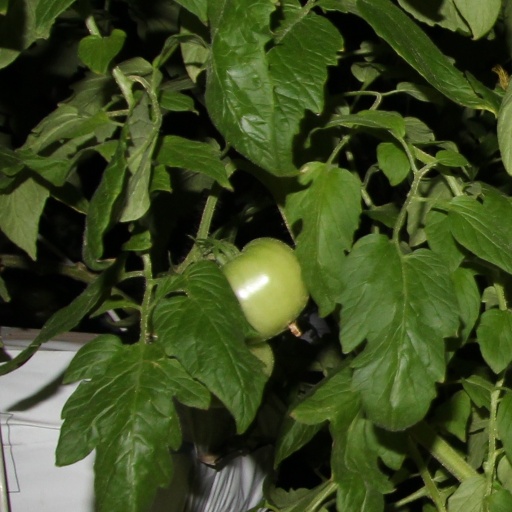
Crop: tomato